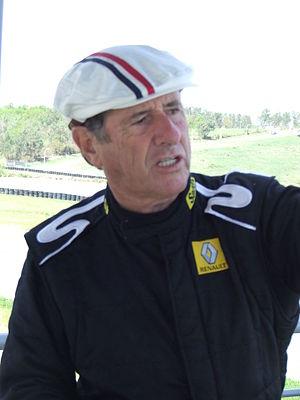
Jean Ragnotti lors du Tour Auto Historique 2011
Organisée la première fois en 1992, le Tour Auto est une compétition de voitures historiques créée par l'organisateur d'événementiels automobiles Peter Auto dont le départ est donné à Paris, des Jardins du Trocadéro à l'origine puis du Grand Palais depuis 2012. Cette course annuelle, qui réunit 200 à 240 équipages, traverse la France en cinq jours et elle est ponctuée d'épreuves chronométrées sur circuit et de spéciales sur des portions de route fermées.
Jean Ragnotti est un pilote de rallye et de circuit français, né le 29 août 1945 à Pernes-les-Fontaines dans le Vaucluse. De renommée mondiale, il a su s'imposer parmi les meilleurs pilotes du monde. Surnommé « Jeannot », il dispose d'un palmarès conséquent.